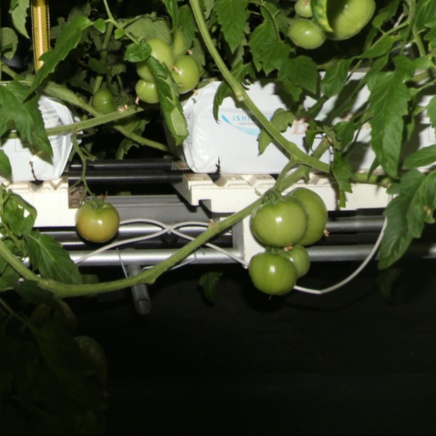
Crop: tomato